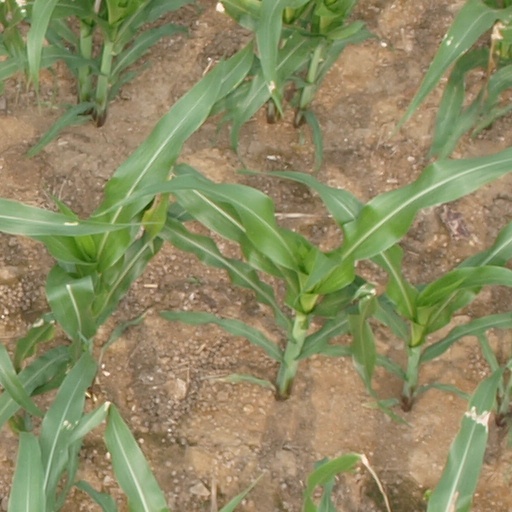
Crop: maize; corn